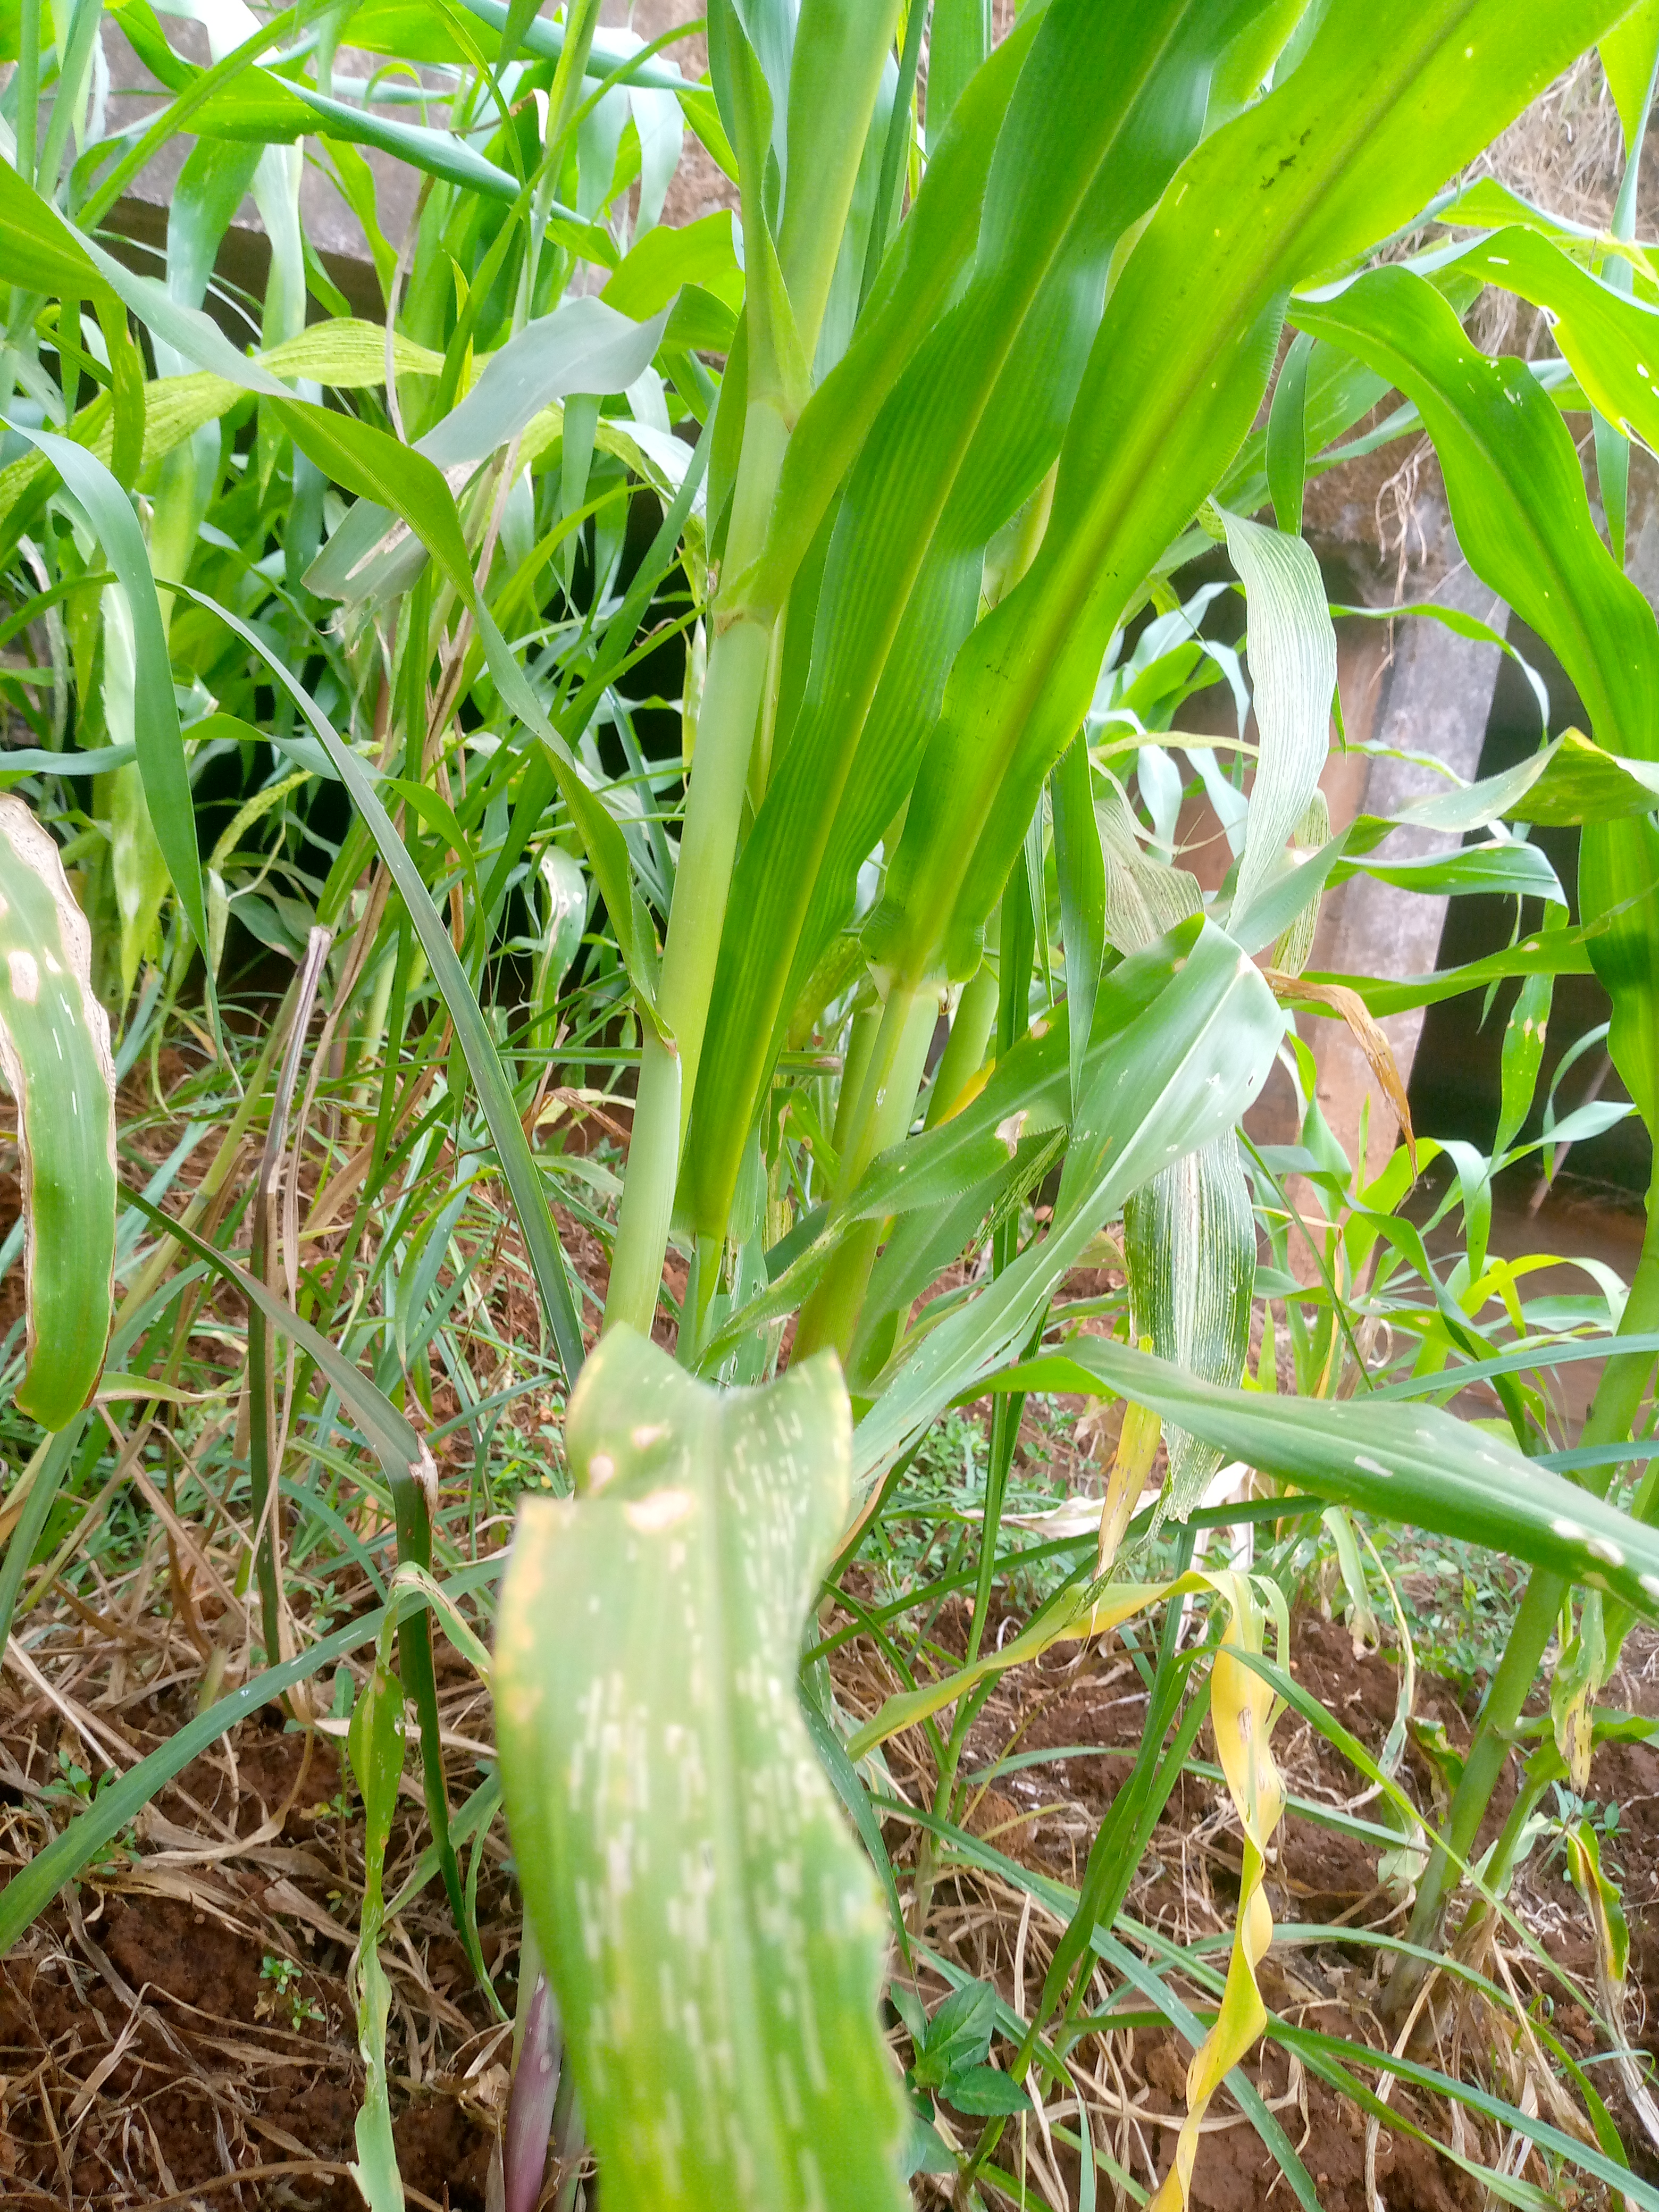
Label: helminthosporium_leaf_blight